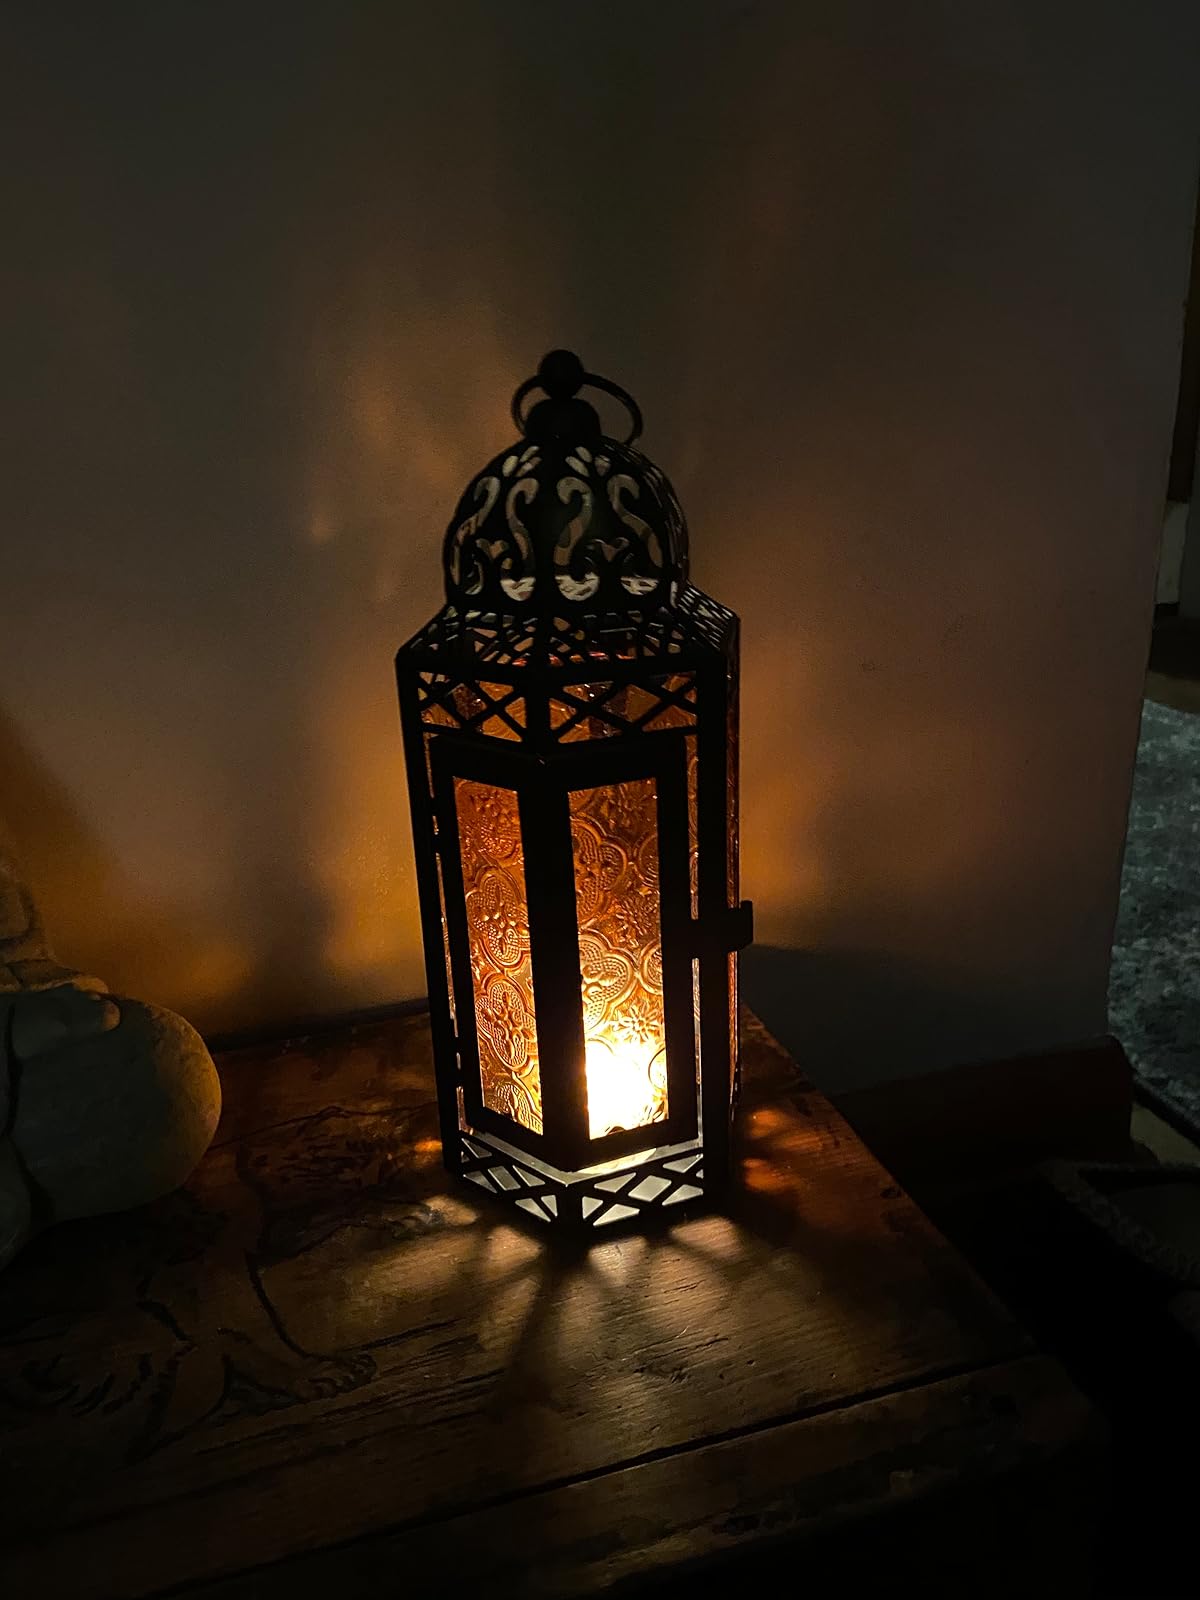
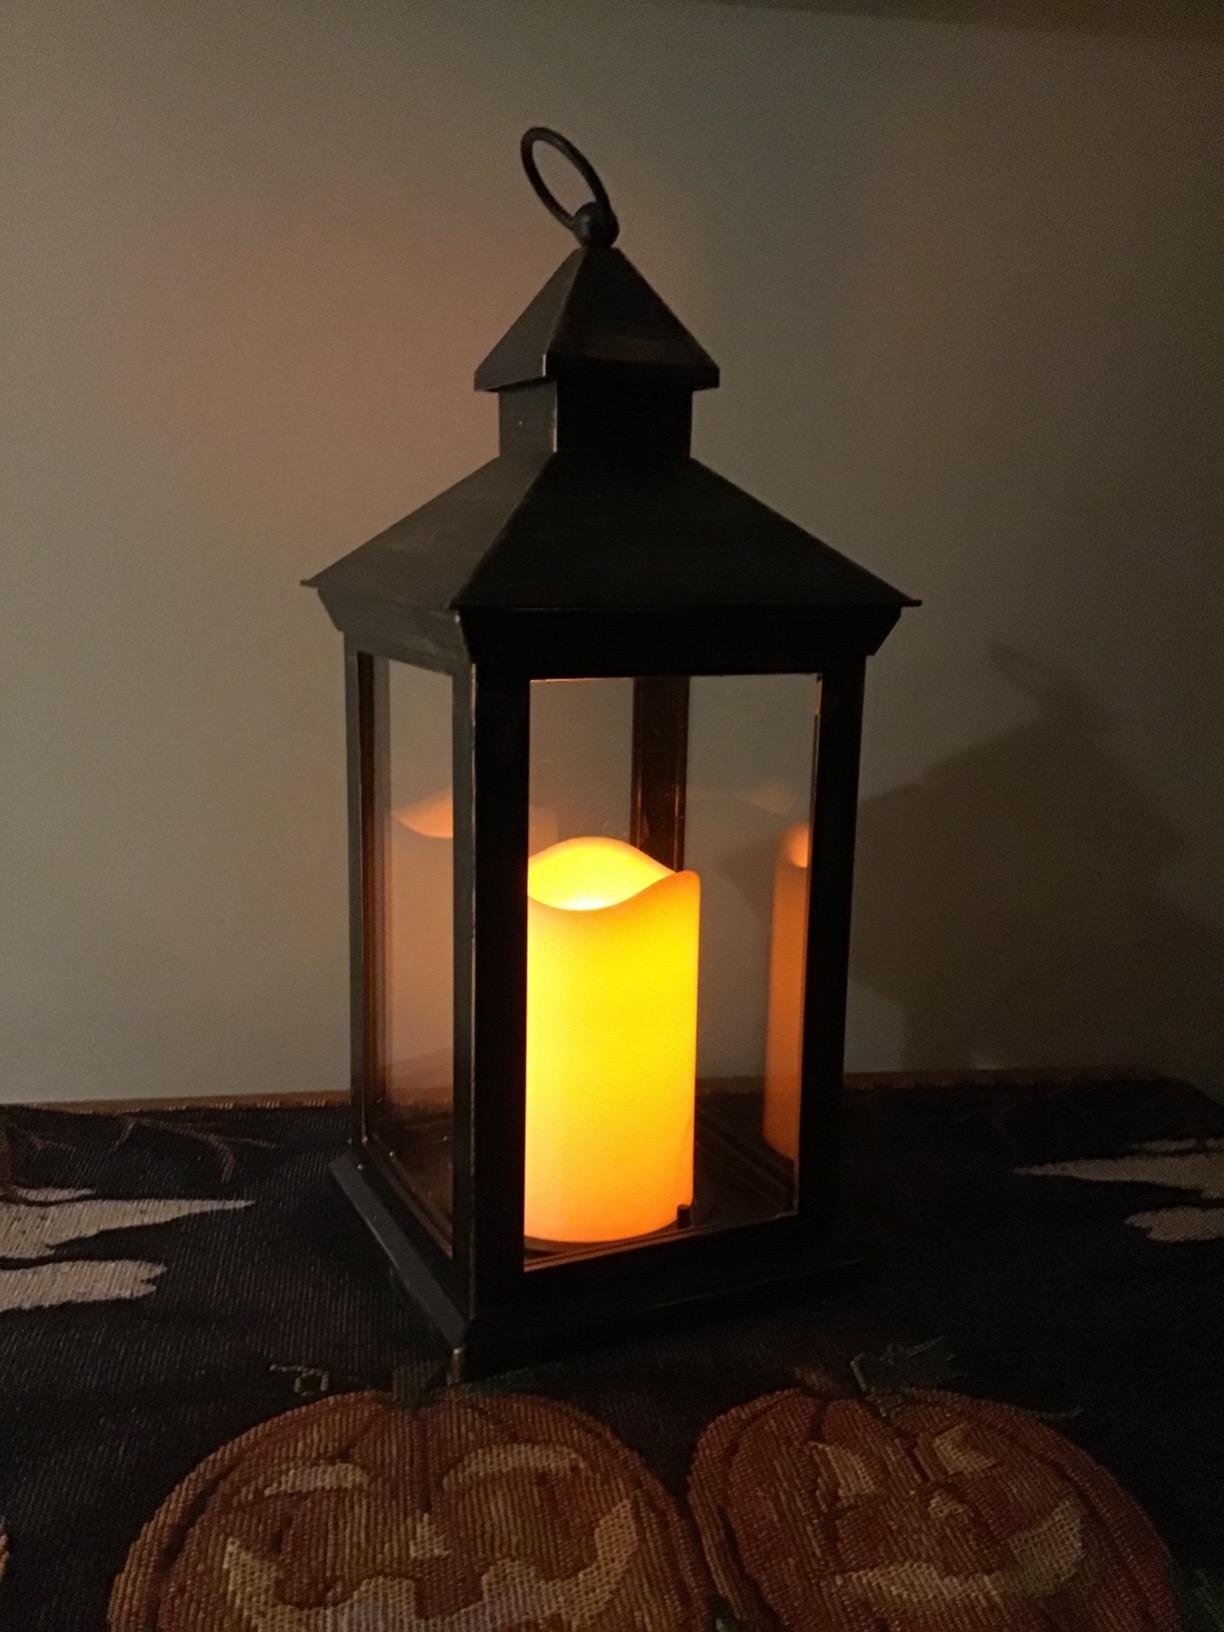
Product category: lantern
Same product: no